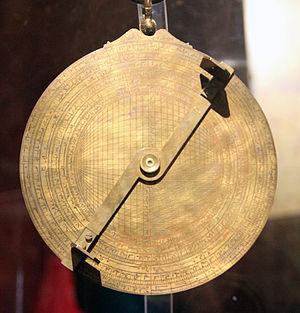
Astrolabe (Azafea) du XIe s. réalisé par Azarquiel (Al-Zarqali). Copie exposée dans la Torre de la Calahorra de Cordoue. Original à Barcelone.
L'astrolabe planisphérique, communément appelé astrolabe, est un instrument astronomique d'observation et de calcul analogique. Instrument aux fonctions multiples, il permet notamment de mesurer la hauteur des étoiles, dont le Soleil, et ainsi de déterminer l'heure de l'observation et la direction de l'astre. Sa conception, dont les origines remontent à l'Antiquité, perfectionnée par les civilisations arabes, s'appuie sur une projection plane de la voûte céleste et de la sphère locale, dite projection stéréographique.
Abu Ishaq Ibrahim ibn Yahya Al-Zarqali ou Al-Zarqali, est un astronome andalou originaire de Tolède. Il a longtemps été connu sous des formes latinisées de son nom : Azarquiel en espagnol, Azarchel en français et Arzachel en anglais.
La saphaea, ou saphea, est un type d'astrolabe universel, c'est-à-dire utilisable sous n'importe quelle latitude.